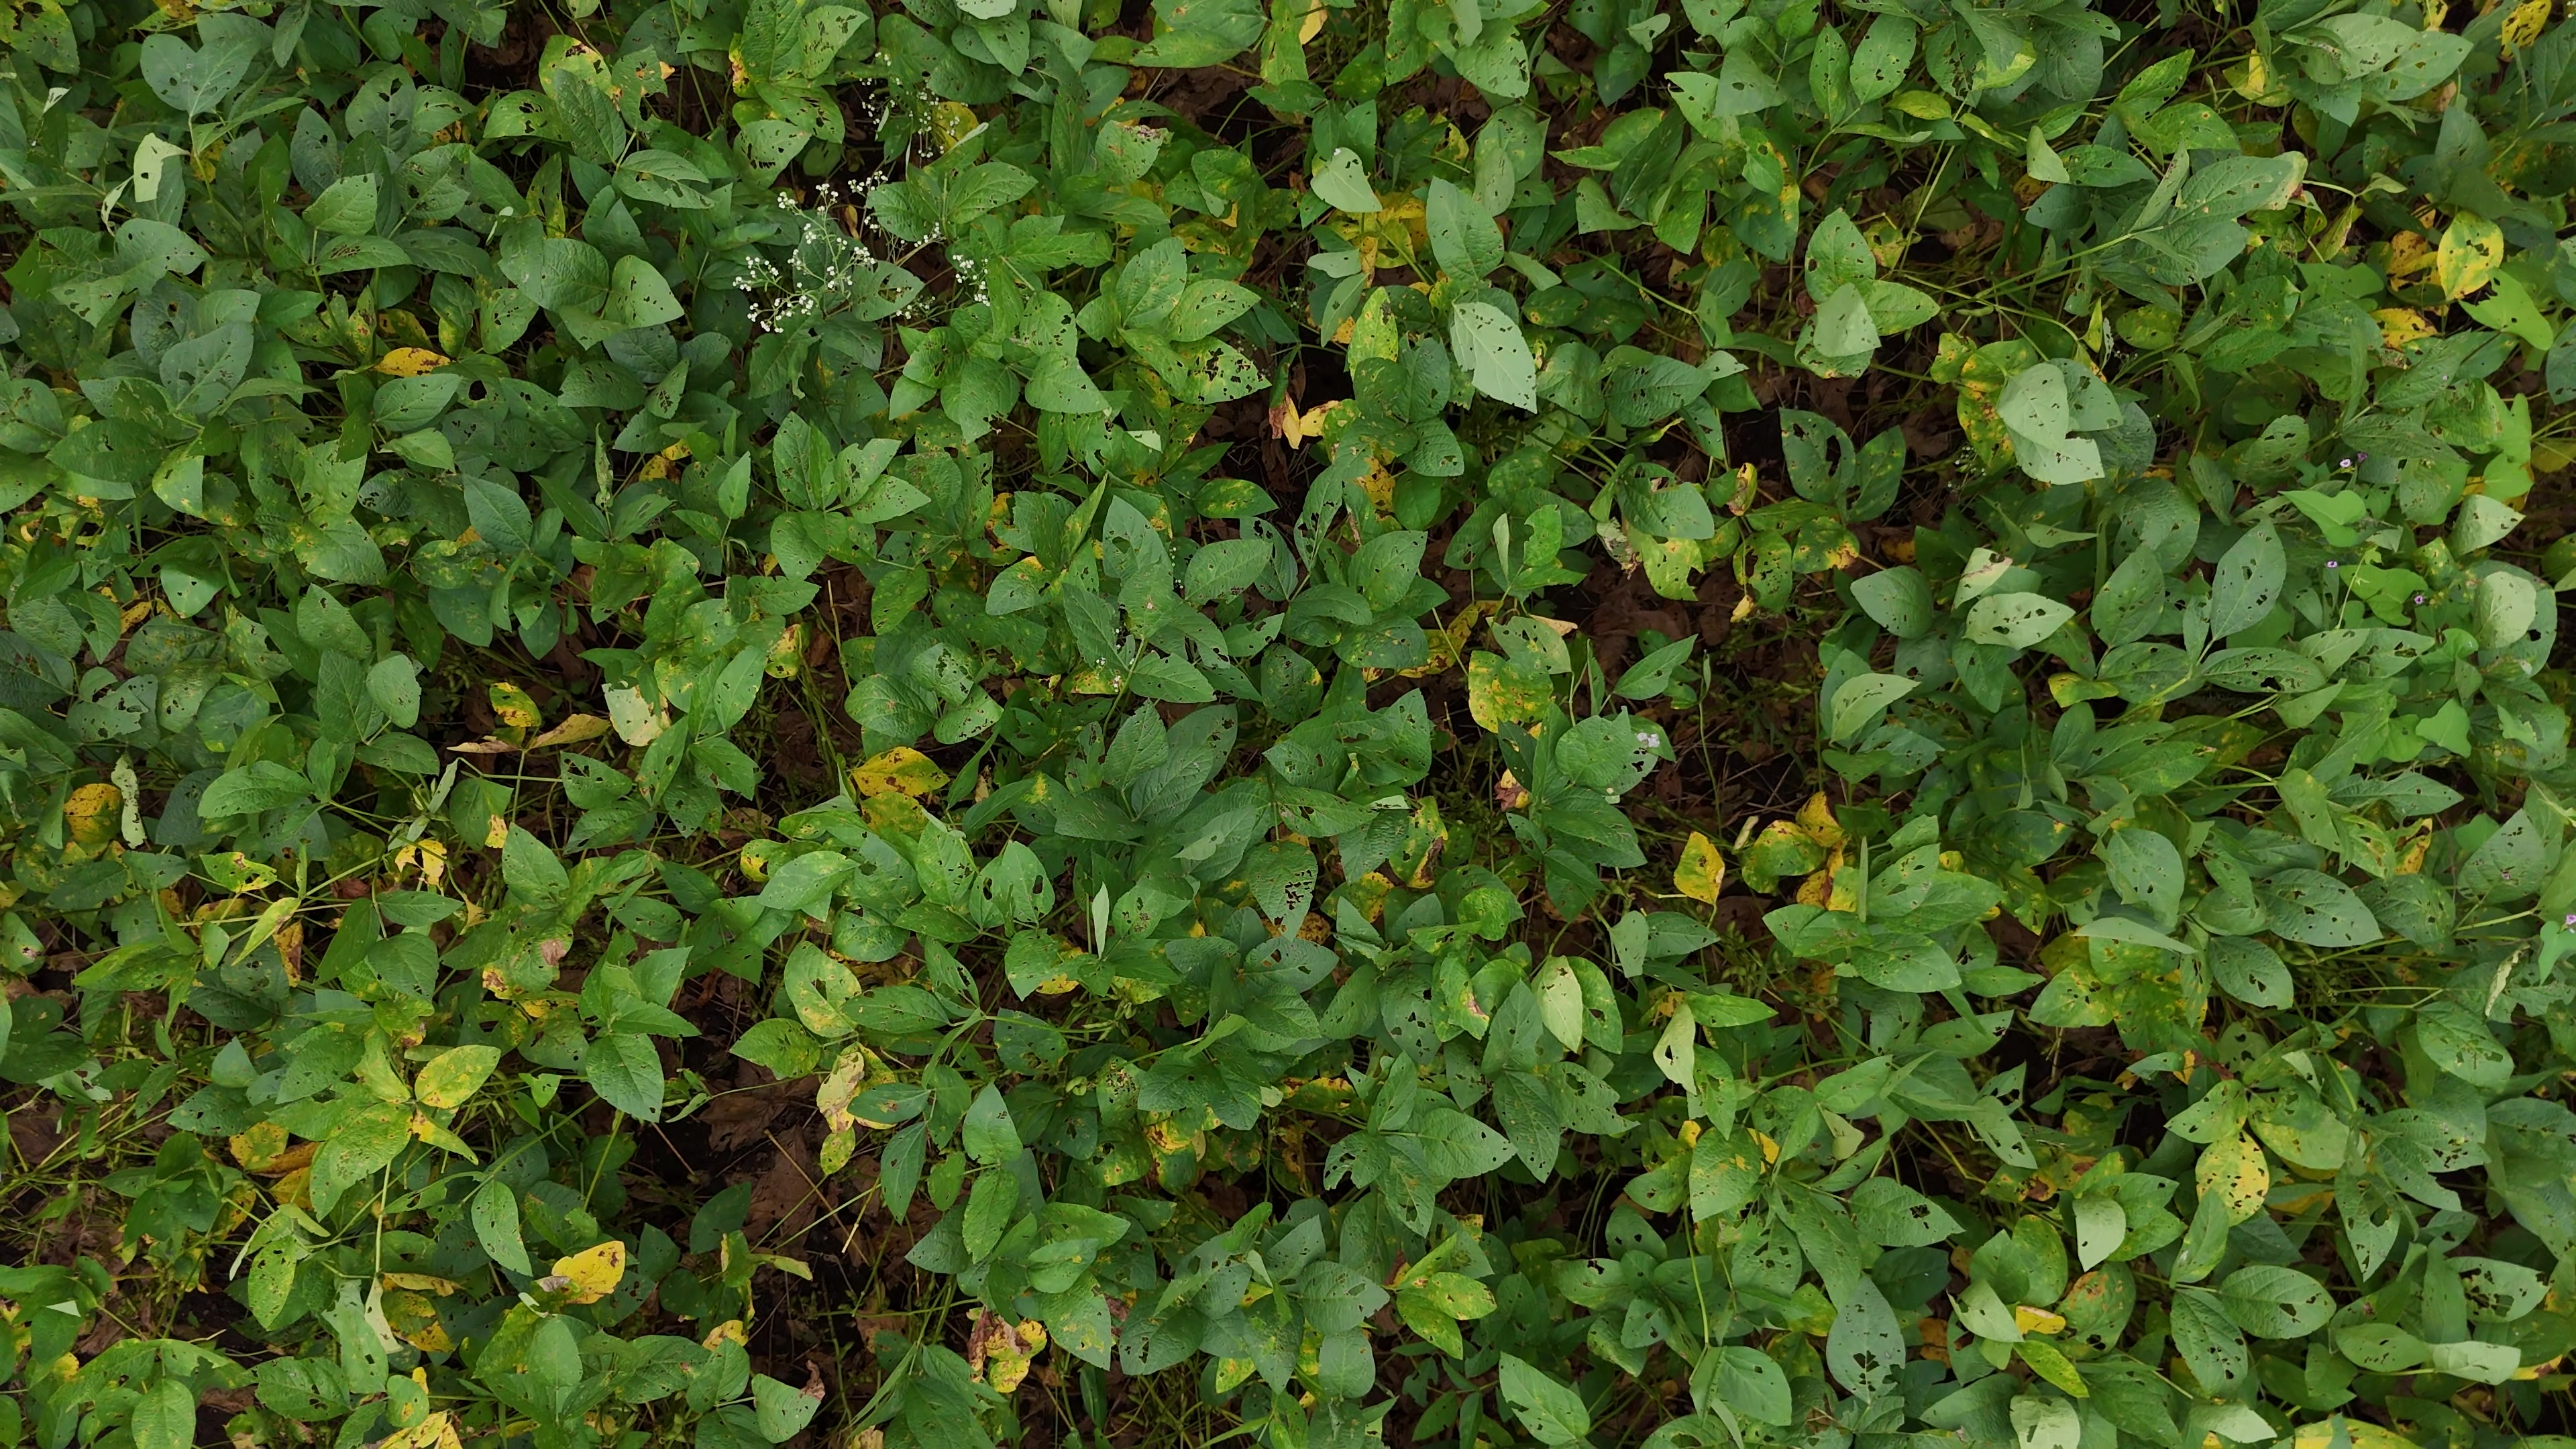
Label: Rust